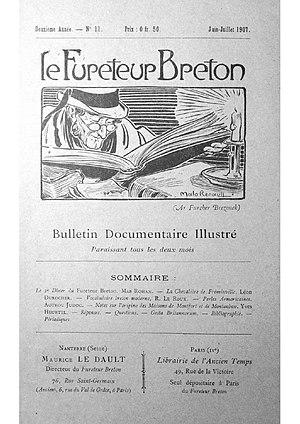
Bulletin documentaire illustré, crée par Maurice Le Dault en 1905 (librairie bretonne rue du Val de Grace Paris)
Le Fureteur breton est un bulletin documentaire régionaliste bimestriel illustré, édité par la Librairie bretonne, rue du Val de Grace à Paris, publié entre 1905 et 1923.